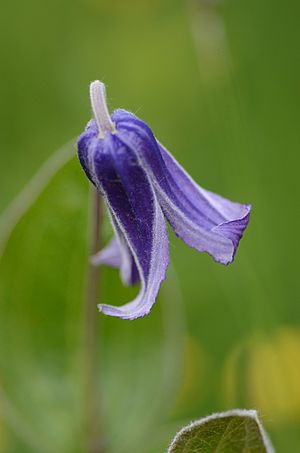
Blå staudeklematis / Galleri
Blomst.
Blå staudeklematis er en staude med en opret eller svagt overhængende vækst. Modsat de fleste arter indenfor denne slægt er denne plante ikke klatrende. Blomsterne er store og kraftigt blå. Planten dyrkes i haver og parker for både blomsternes og frøstandenes skyld.